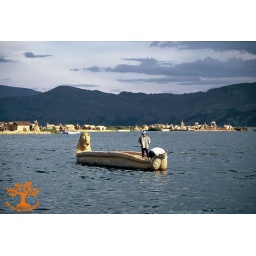
boy on the boat in titicaca